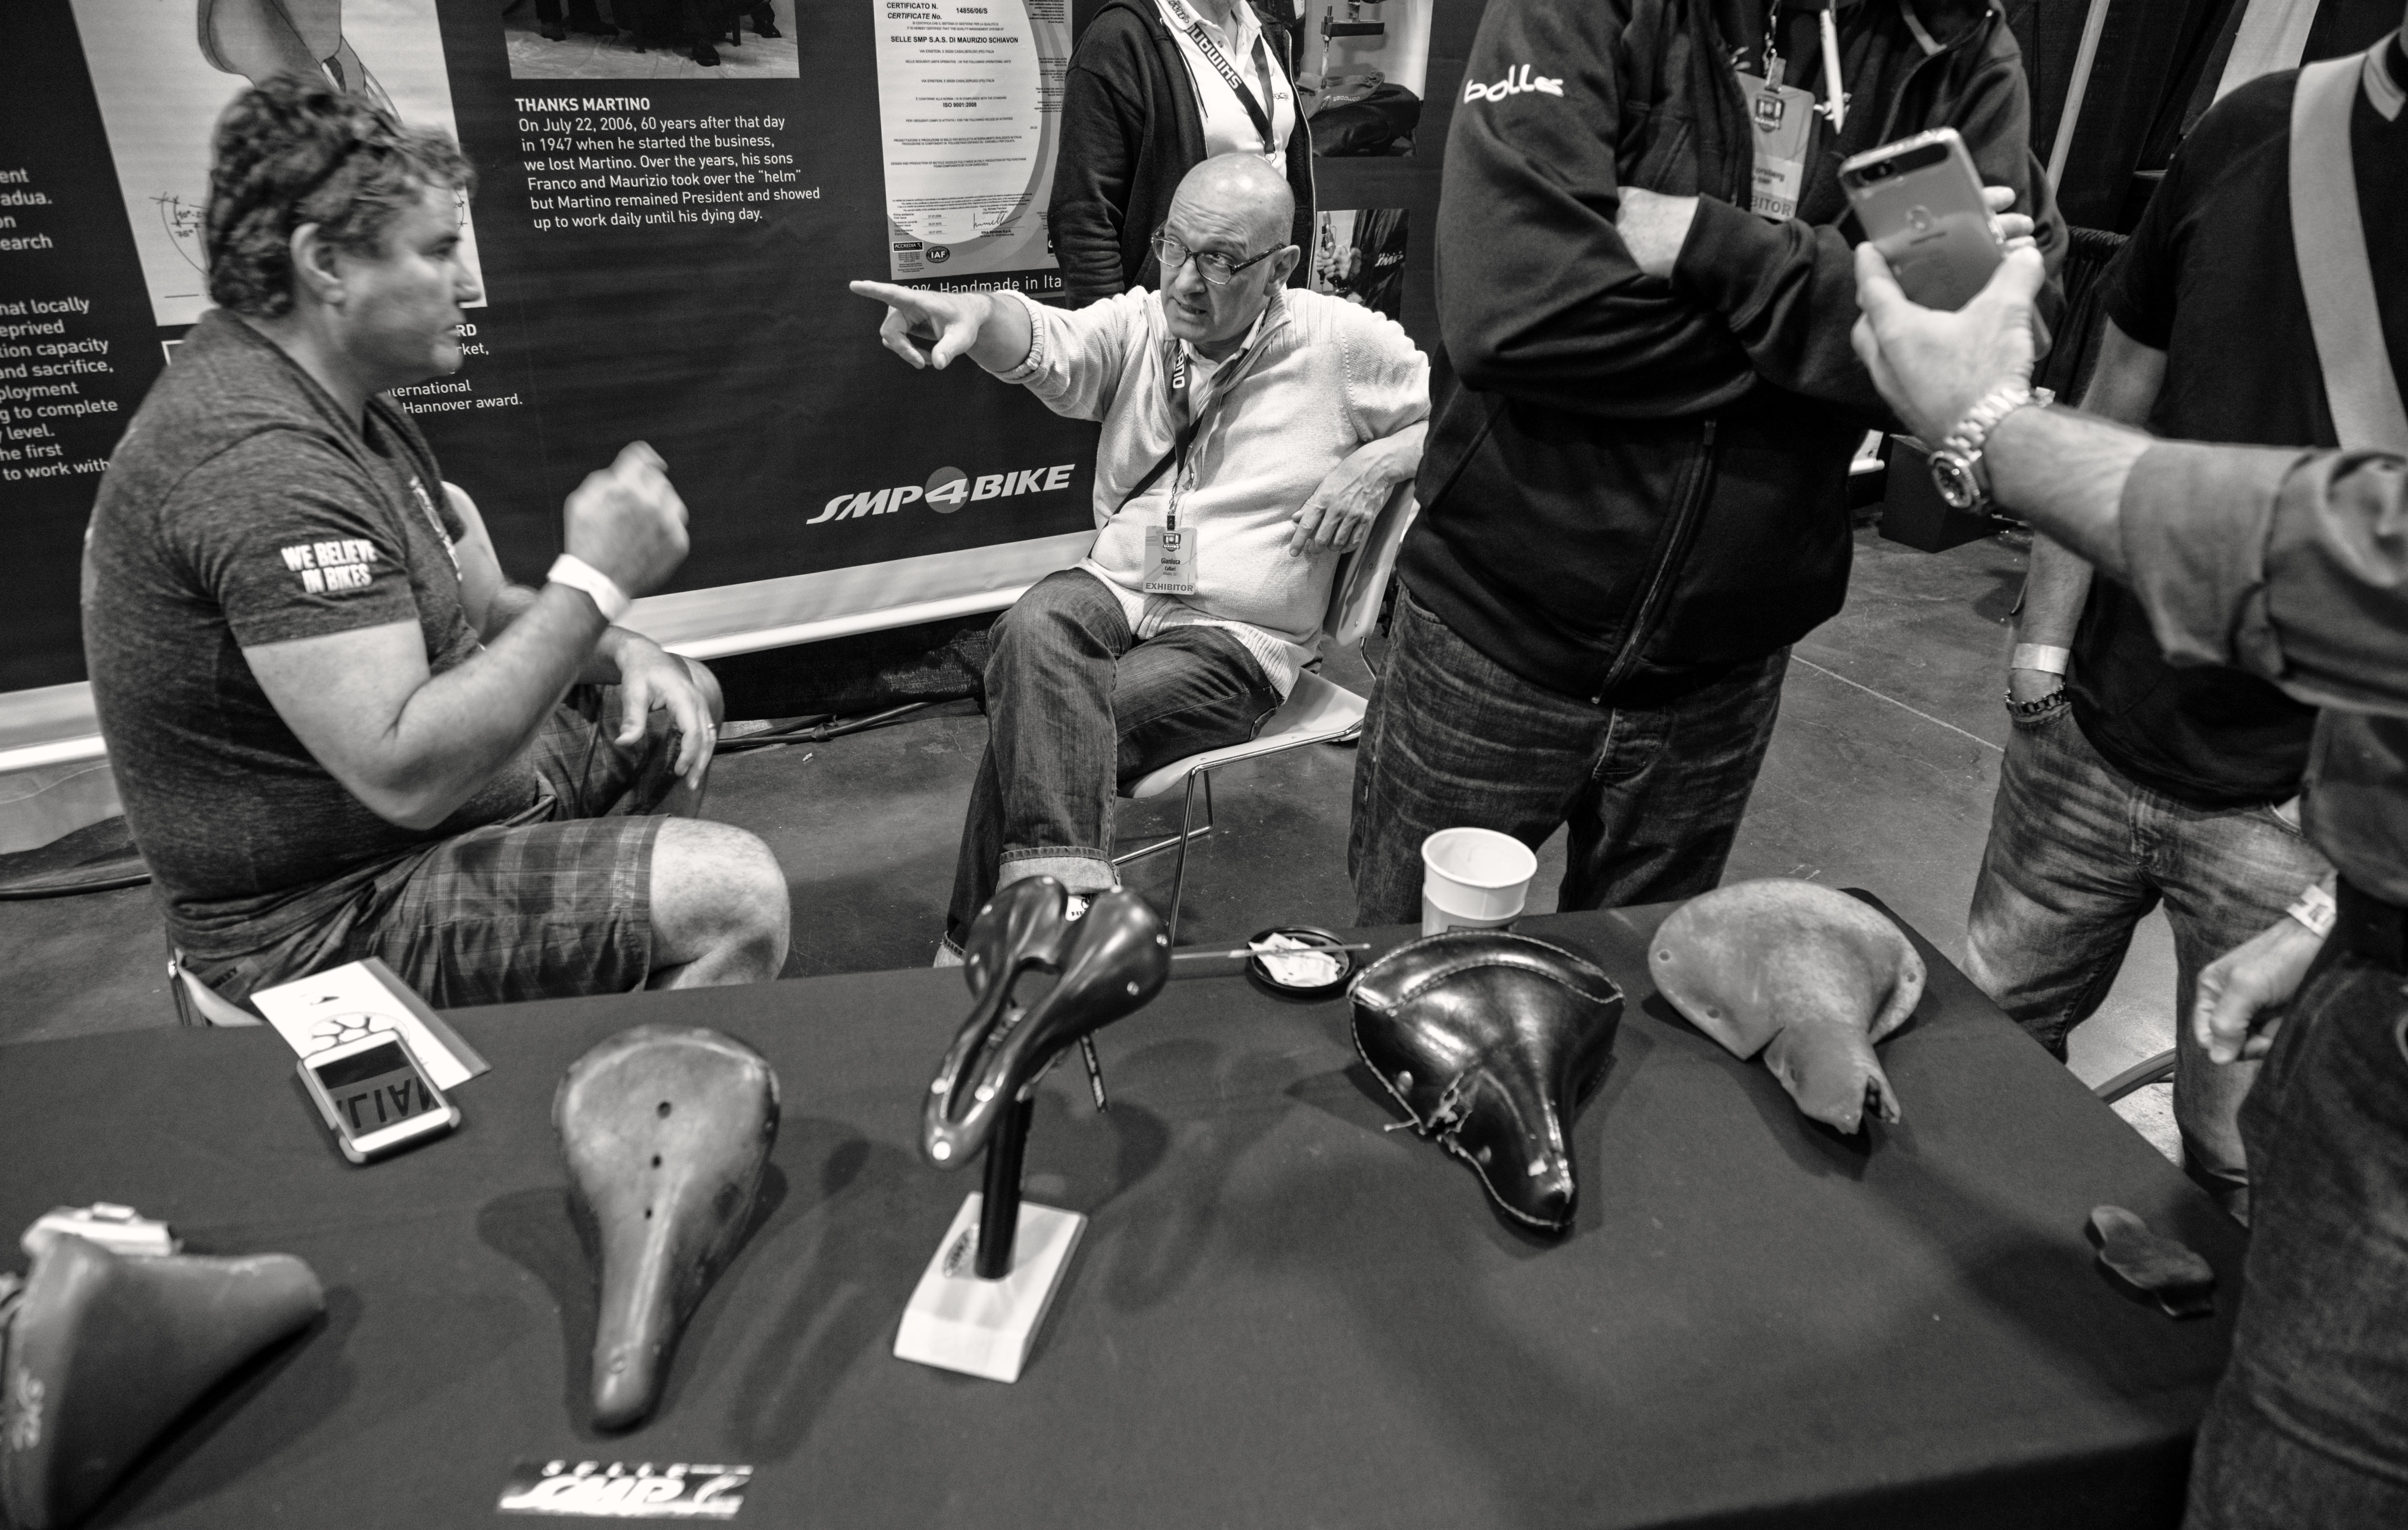
black and white, structure, crowd, black, monochrome, cycling, sports, bicycles, bikes, artists, sacramento, builder, designers, engineers, bespoke, nahbs, nahbs2016, monochrome photography, sport venue, physical fitness